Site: brandenburg
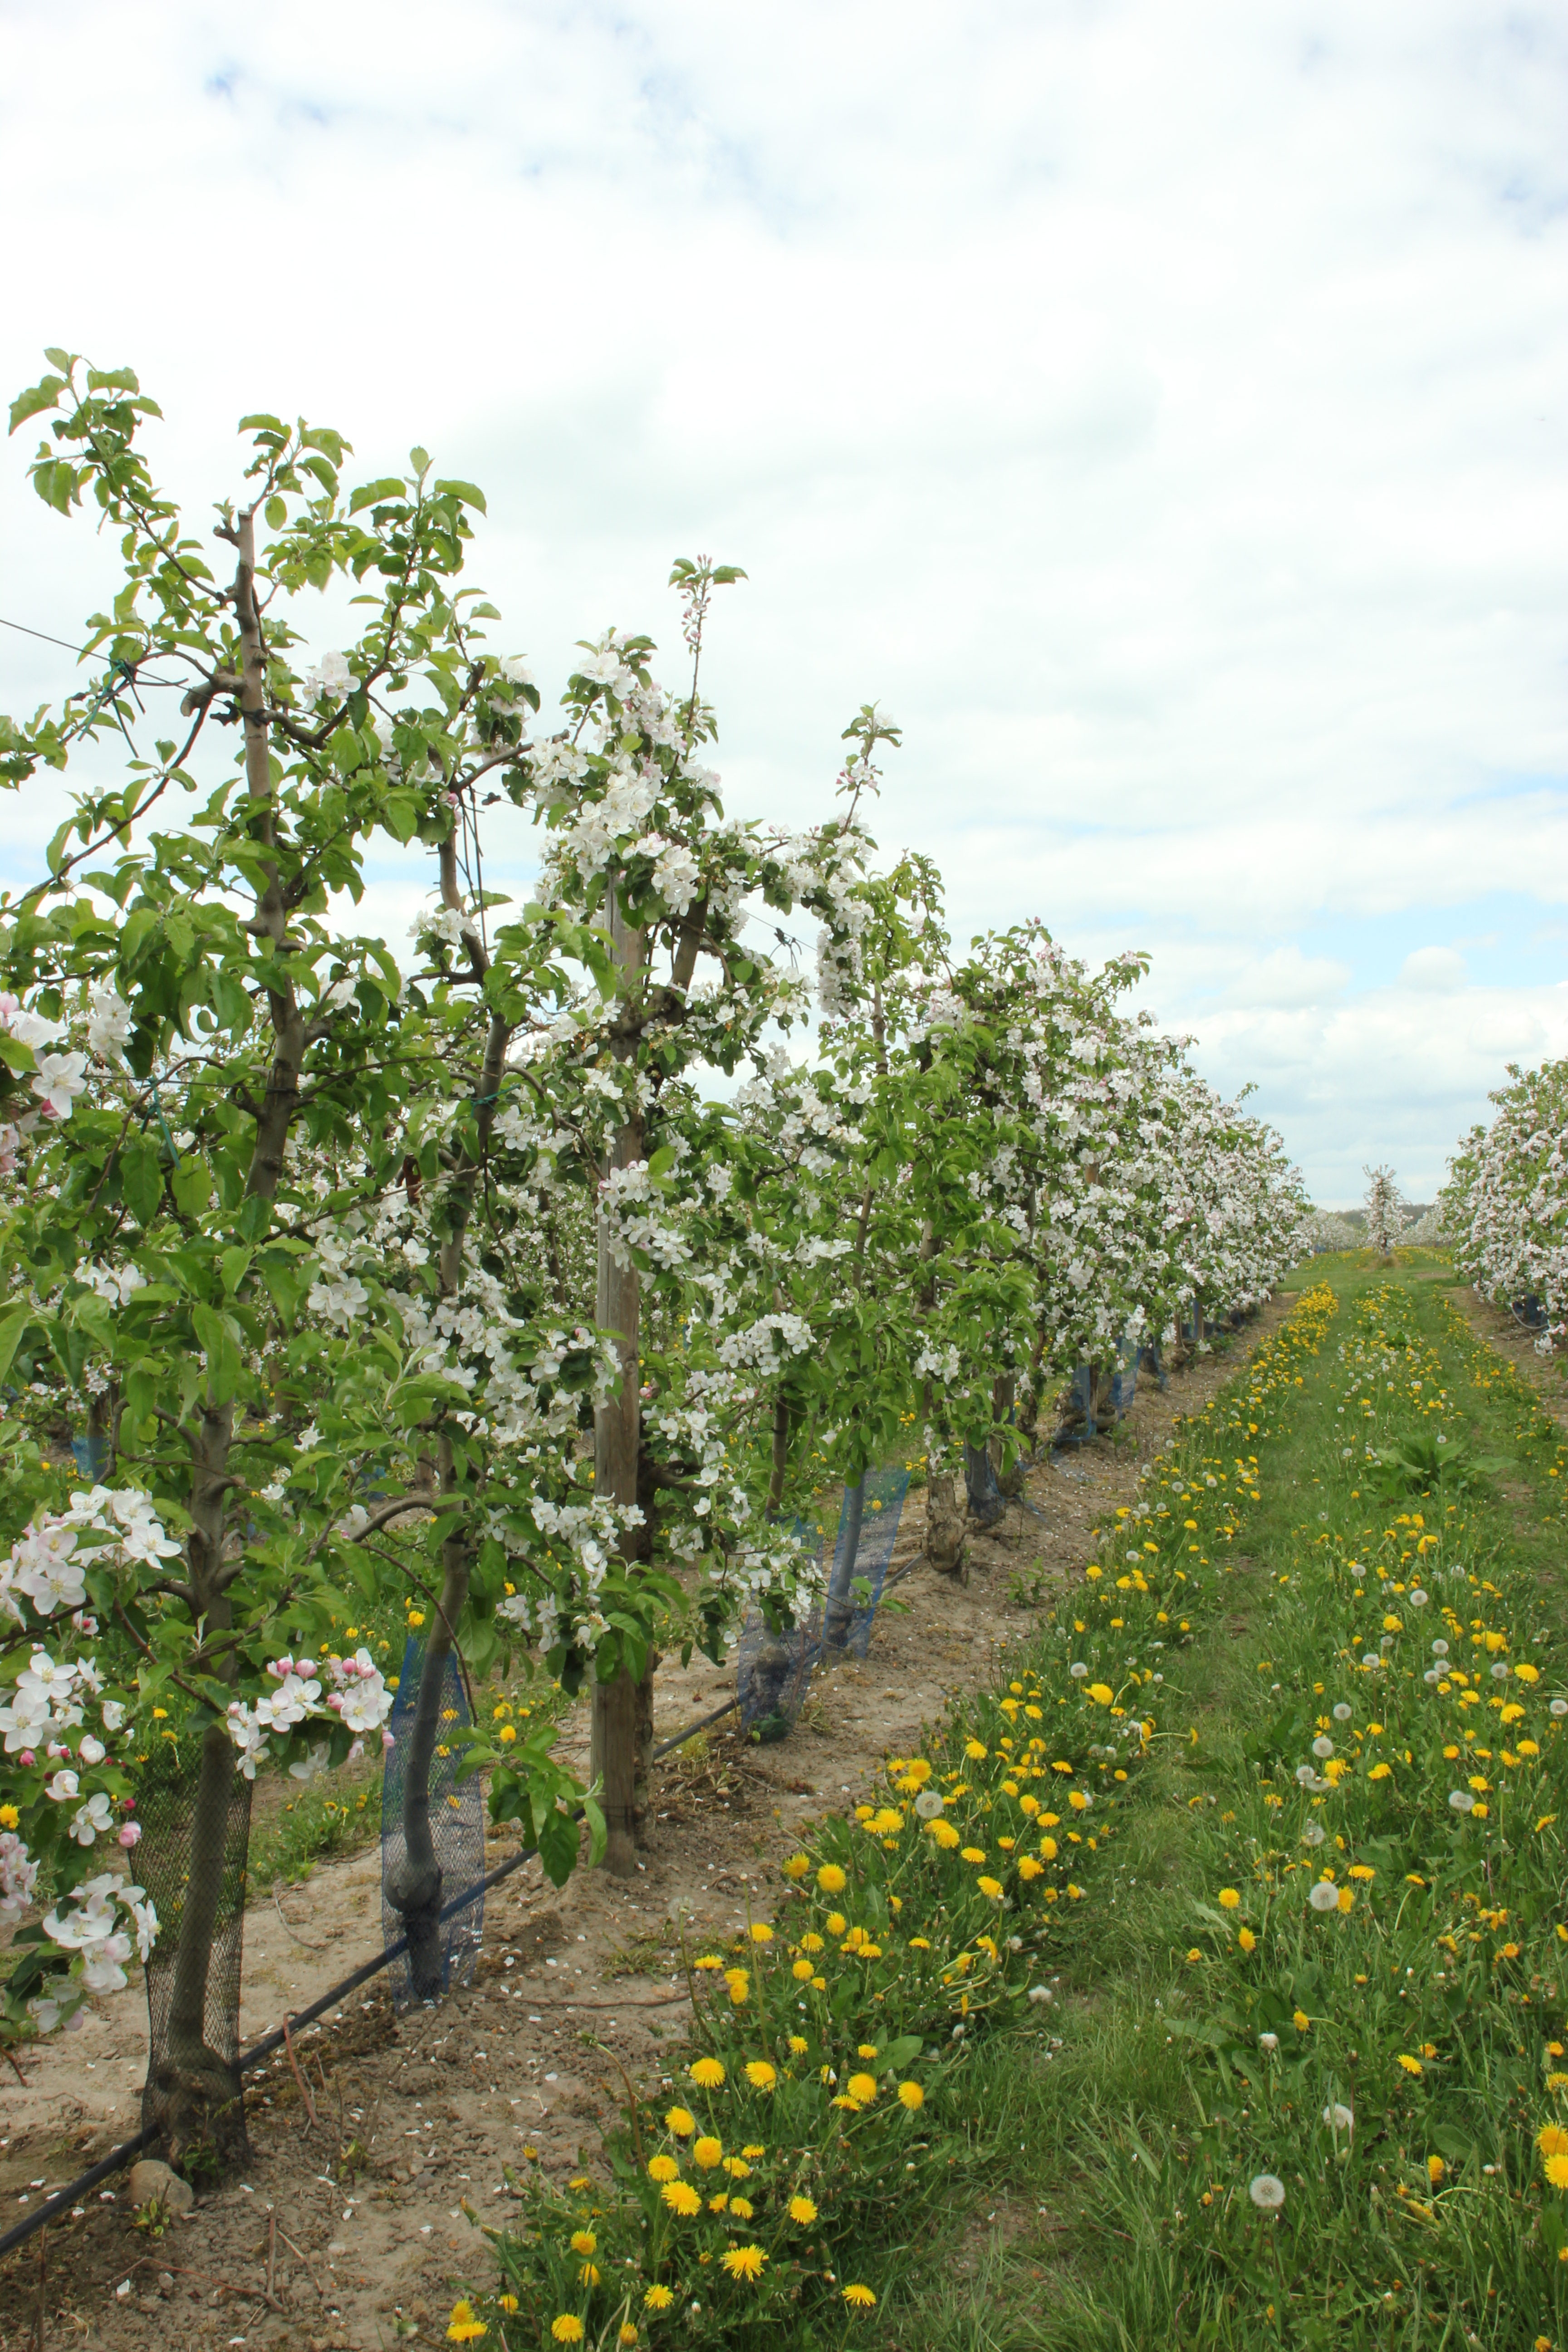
Growth stage (BBCH 65): Flowering